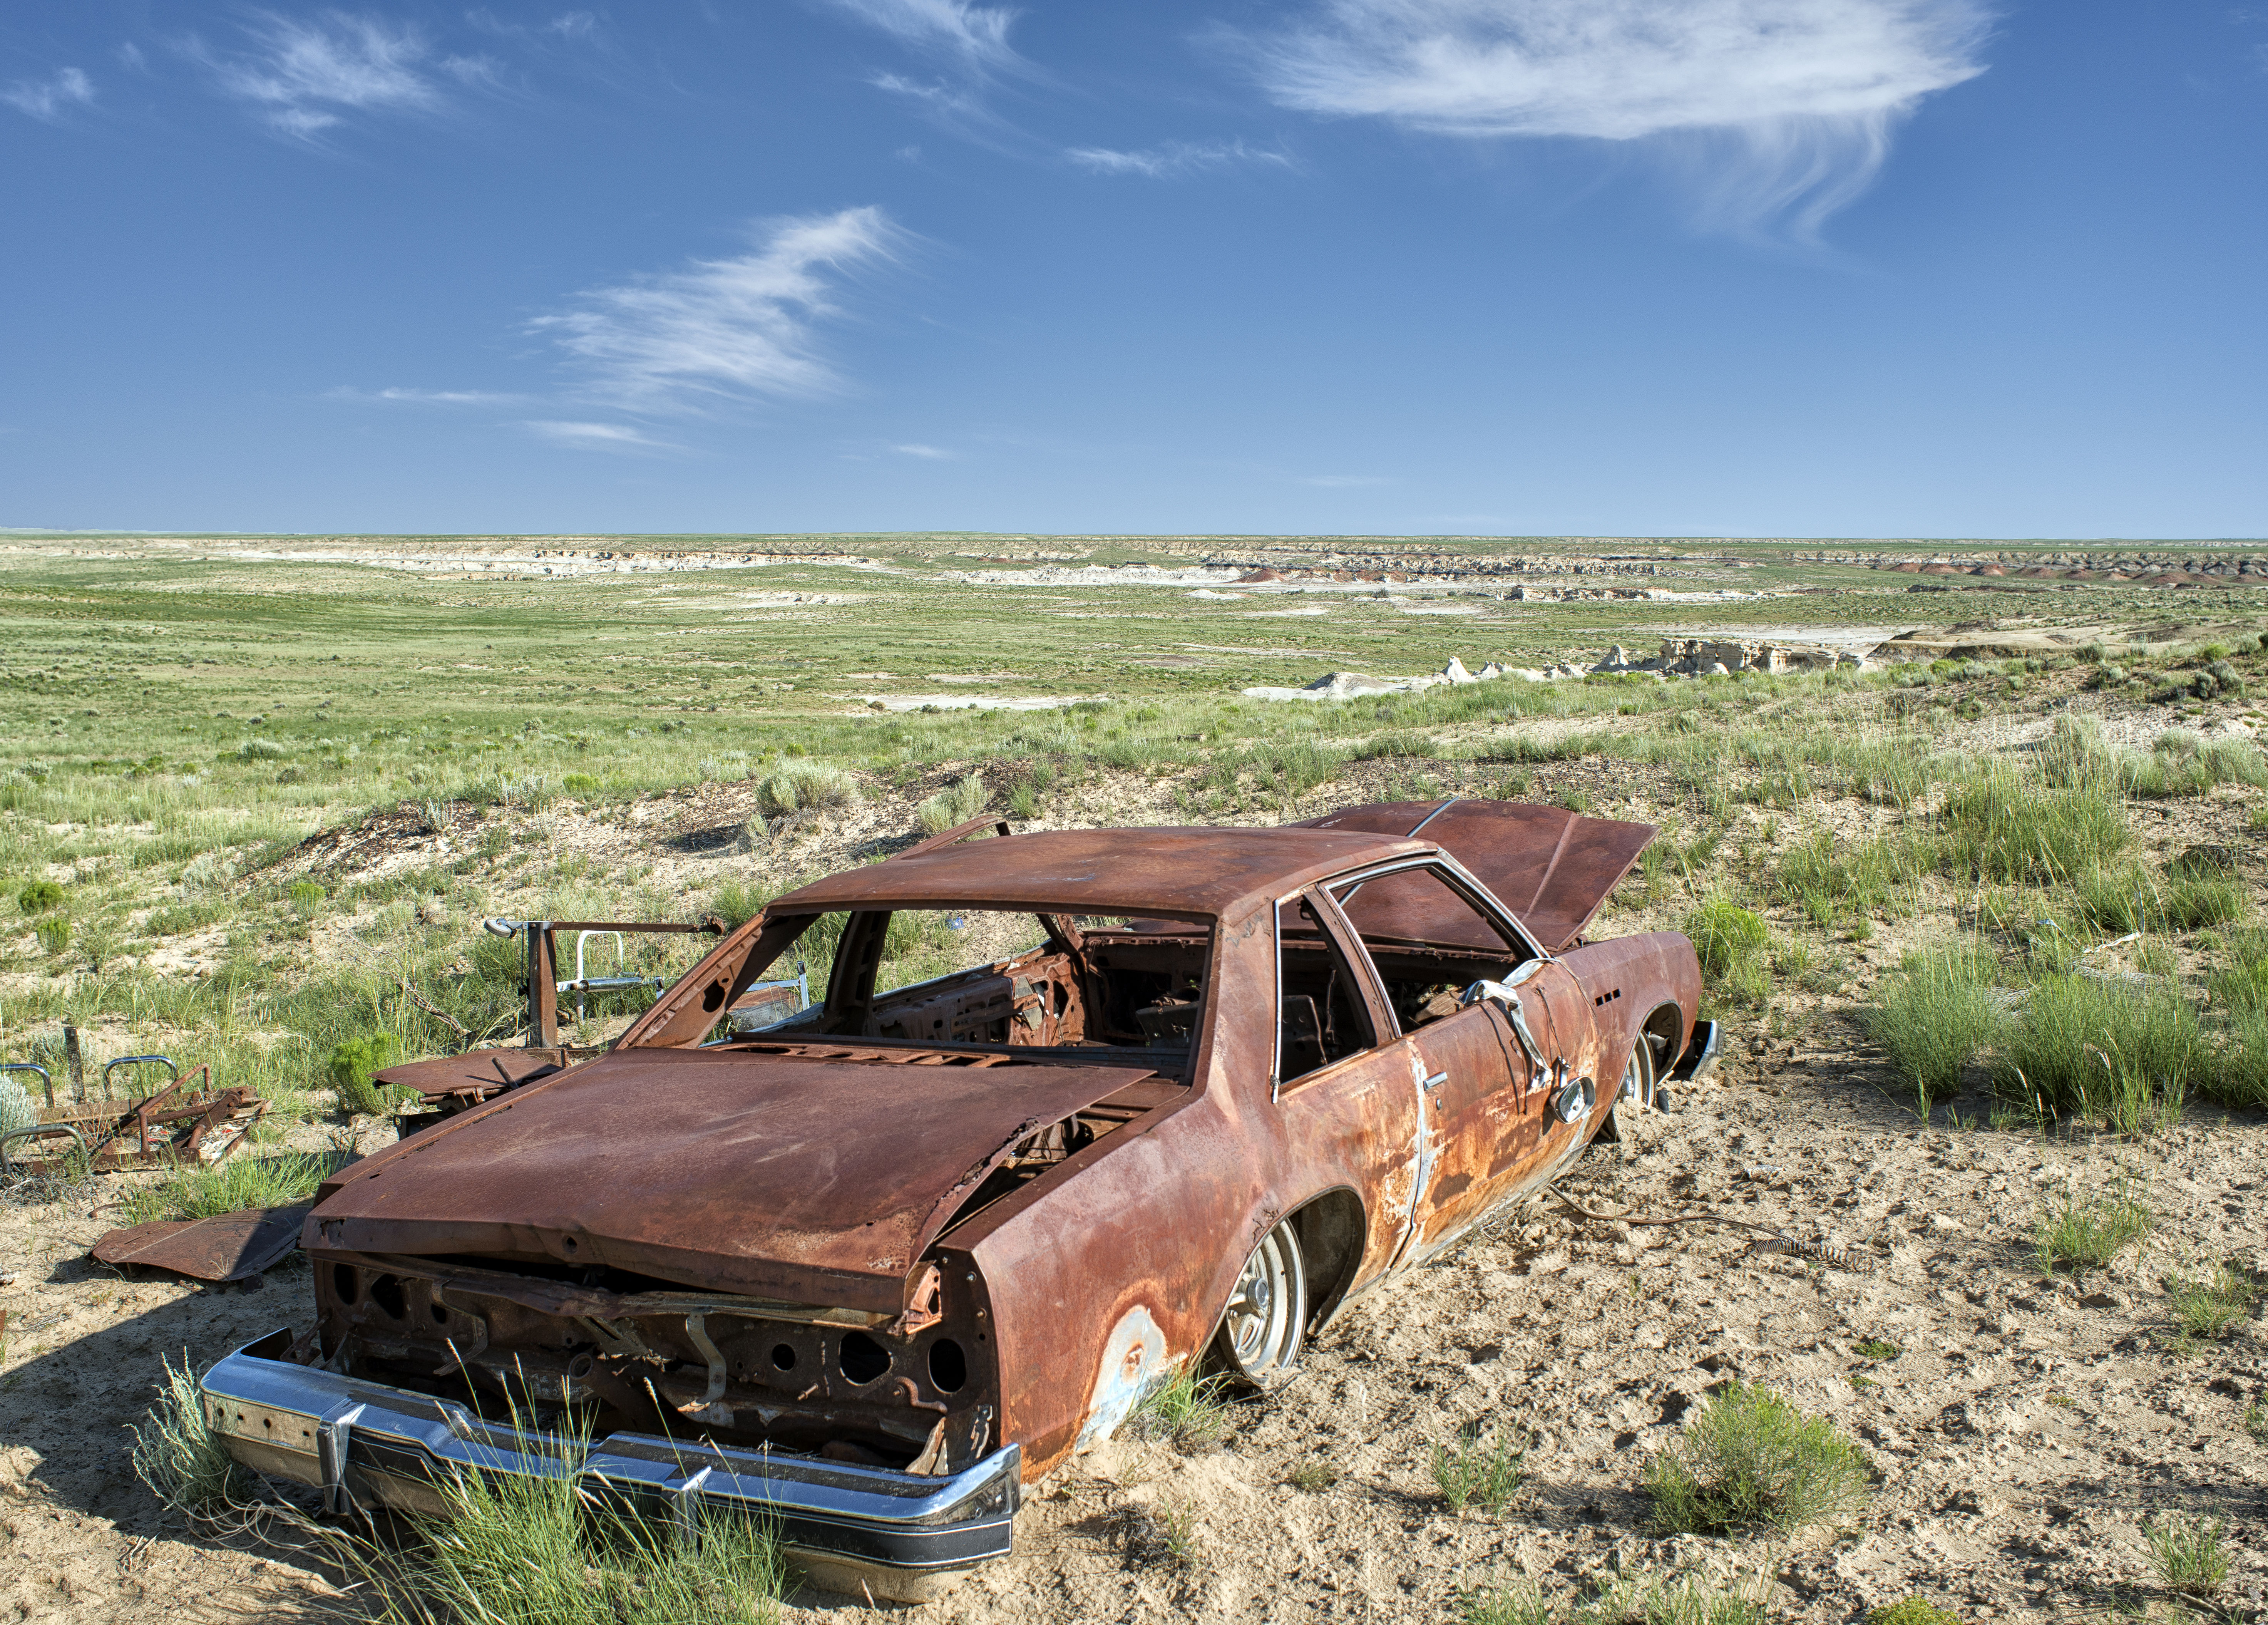
car, vehicle, soil, cool image, i, nikond800e, ecosystem, valleyofdreams, rustycar, automobile make, off roading